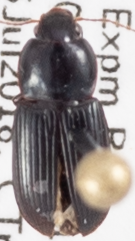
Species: Discoderus parallelus
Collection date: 2018-07-05
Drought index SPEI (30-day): -0.198
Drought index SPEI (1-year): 0.06
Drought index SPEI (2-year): -0.46